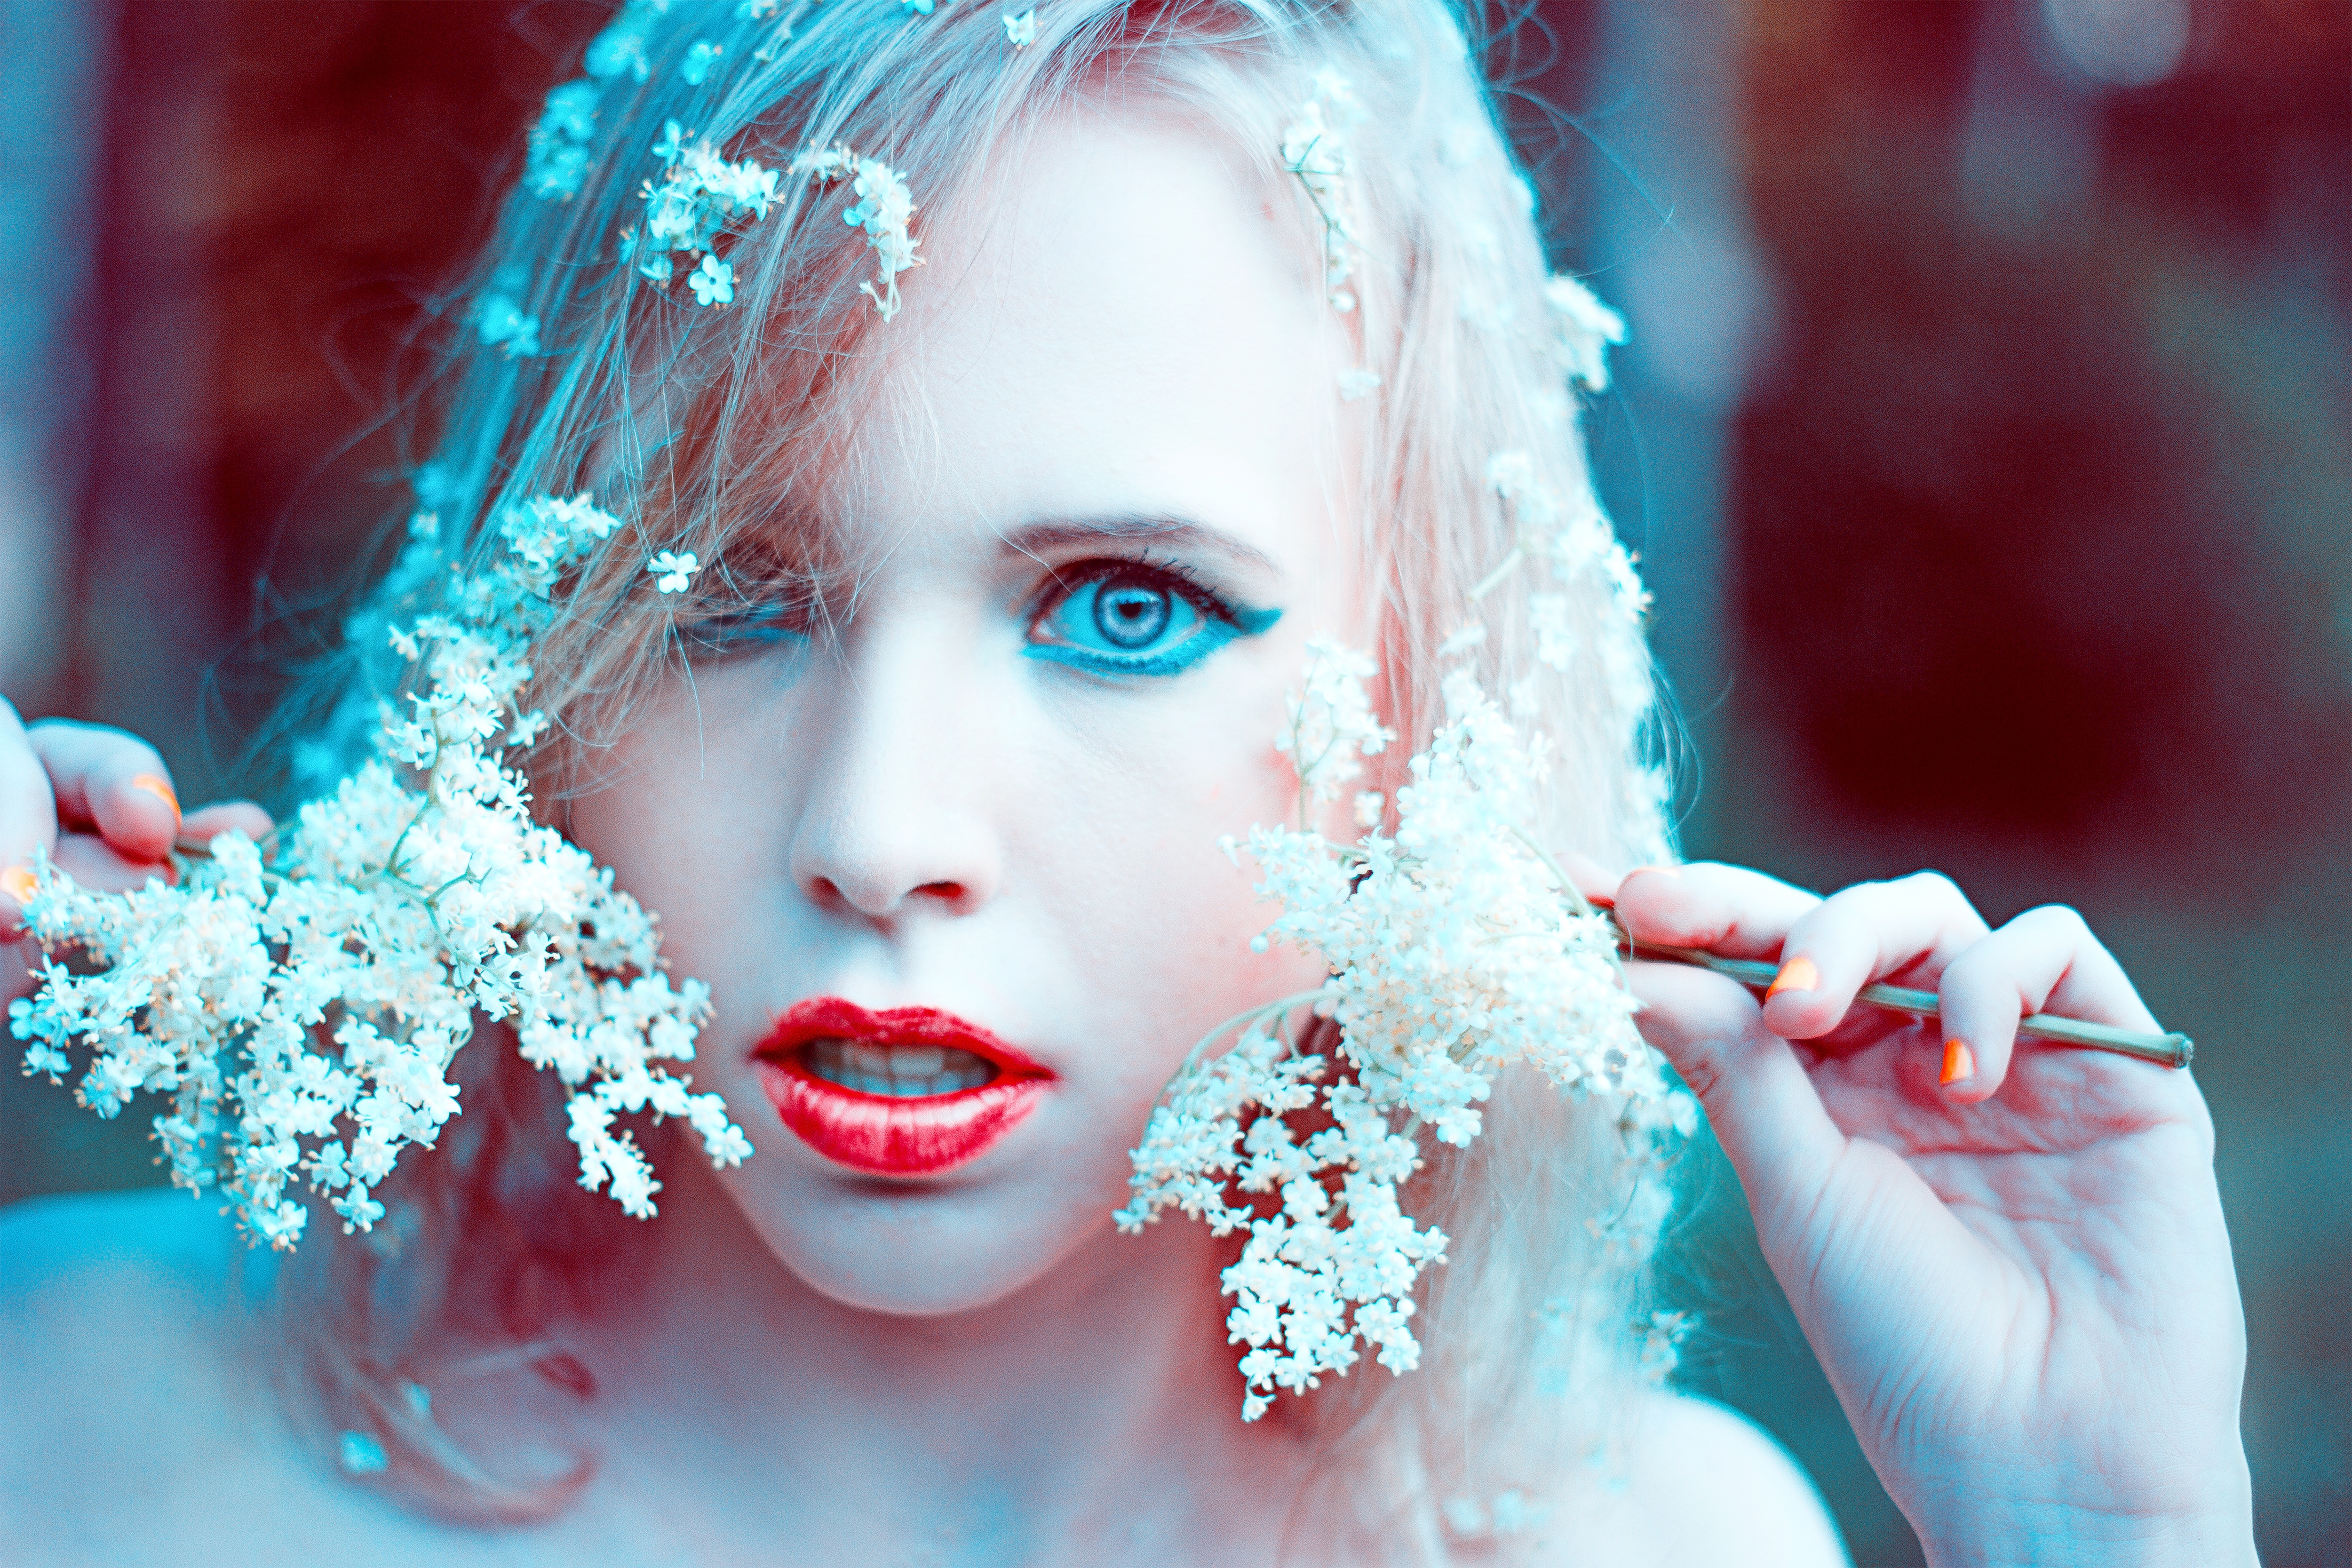
person, people, girl, sun, woman, hair, photography, flower, view, summer, female, model, spring, red, color, child, fashion, blue, lady, hairstyle, smile, makeup, long hair, close up, eyes, art, happiness, bright, beauty, style, posture, photoshoot, emotions, sweetness, facial expressions, portrait of a girl, girl with flowers, fictional character